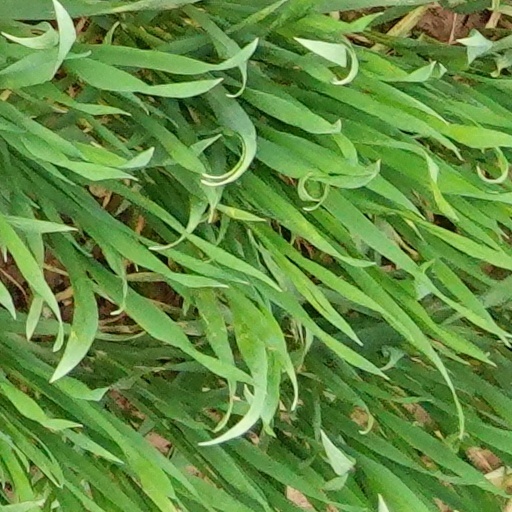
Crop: wheat